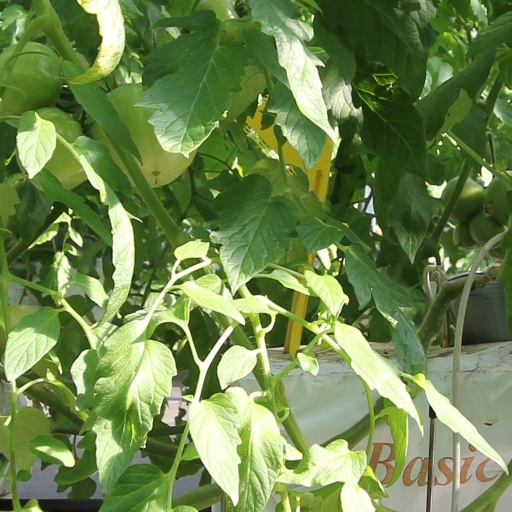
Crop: tomato